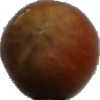
Label: nut_forest